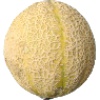
Label: Cantaloupe 2